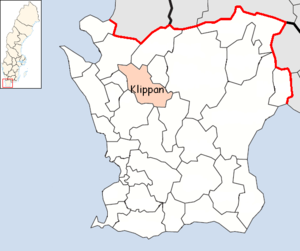
La commune de Klippan est une commune suédoise du comté de Skåne. 16 733 personnes y vivent. Son chef-lieu se situe à Klippan.